Damarukam

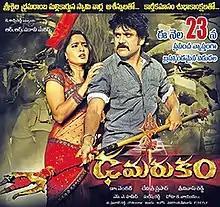
Theatrical release poster

Damarukam is a 2012 Indian Telugu-language action fantasy film written and directed by Srinivasa Reddy, and produced by R. R. Venkat on R. R. Movie Makers. It stars Nagarjuna, Anushka Shetty, Prakash Raj, and P. Ravishankar. The music is composed by Devi Sri Prasad with cinematography by Chota K. Naidu.